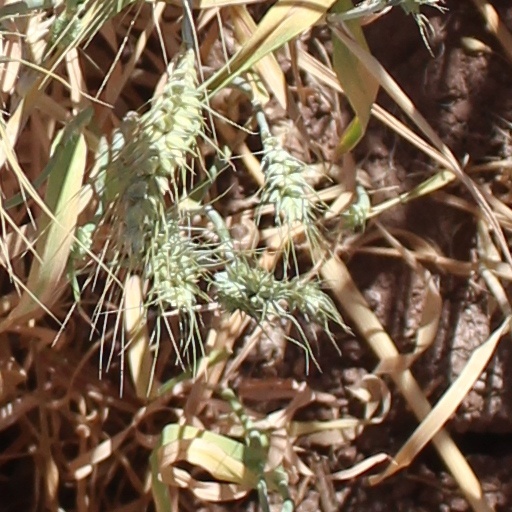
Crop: wheat